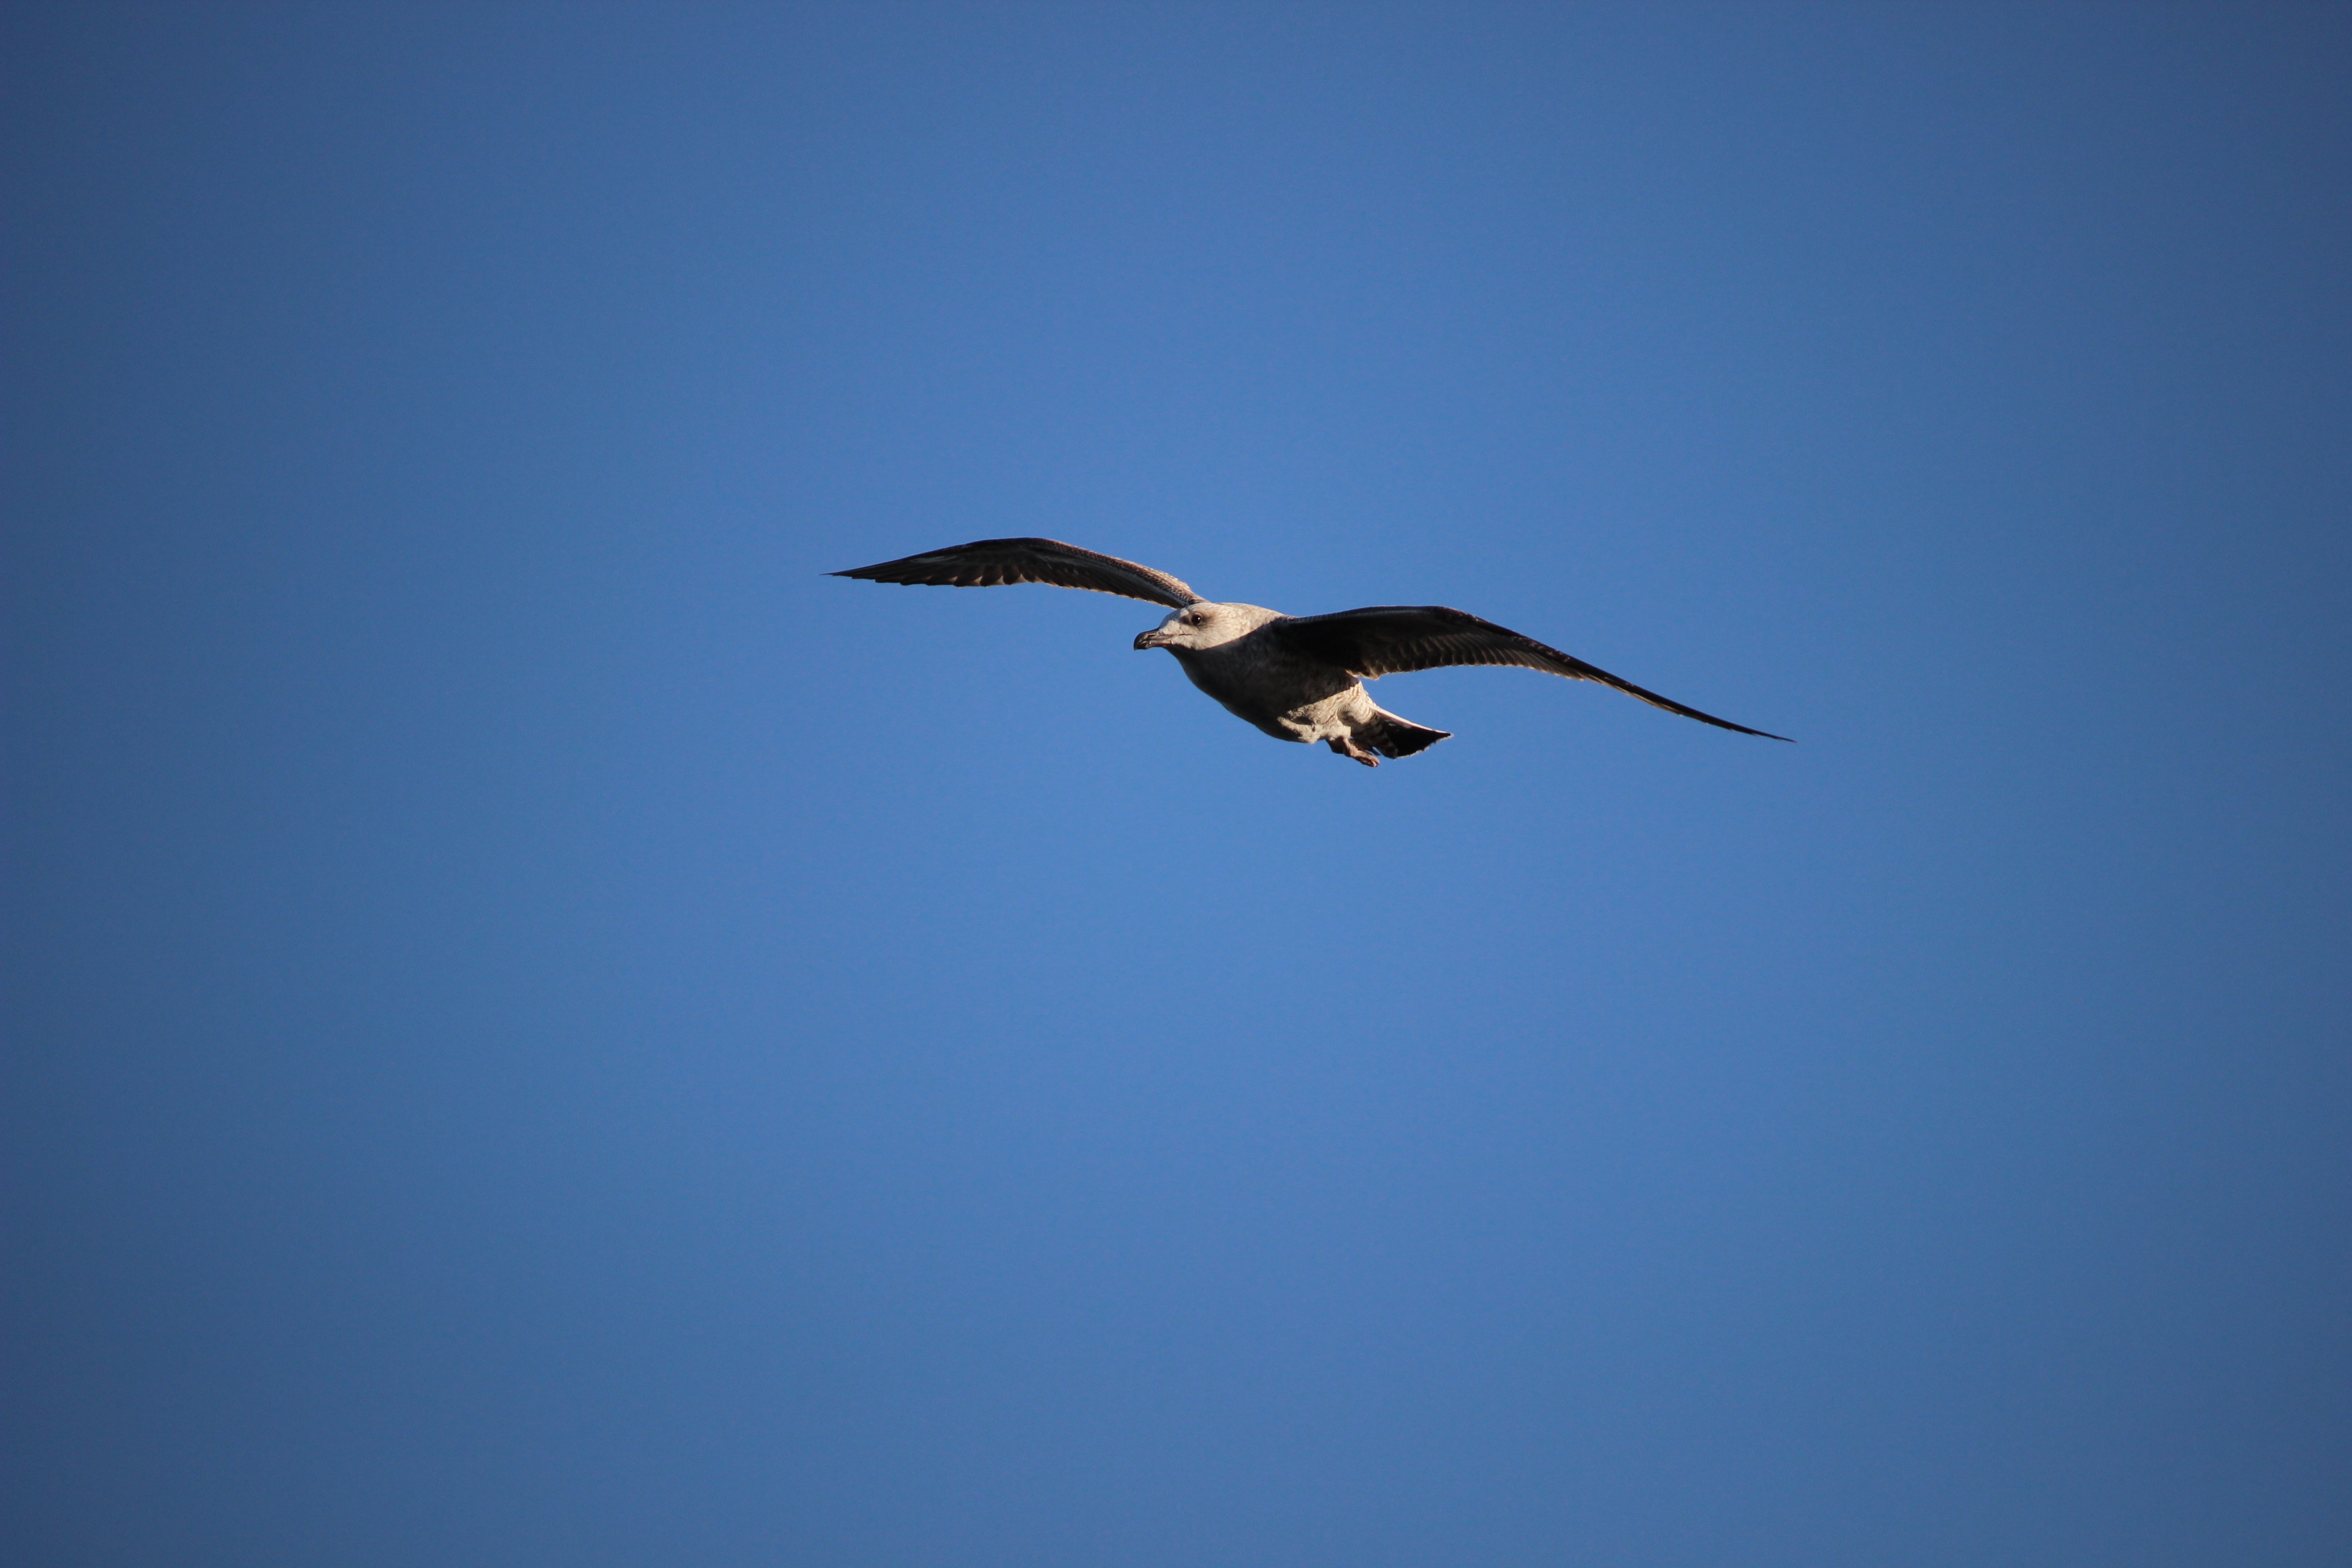
nature, silhouette, bird, wing, sky, animal, seabird, flying, fly, wildlife, wild, beak, flight, blue, vertebrate